List of UK top-ten singles in 2020

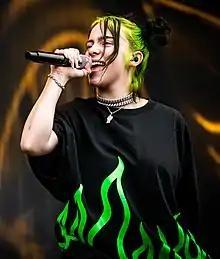
Billie Eilish achieved four top 10 singles this year. In February, she became the first-ever artist born in the 21st century to achieve a UK number-one single when "No Time to Die", the theme tune from "the James Bond movie of the same name", topped the chart. The song went on to win the Academy Award for Best Original Song at the 94th Academy Awards in March 2022.

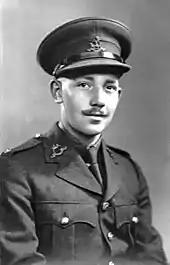
World War II veteran Captain Tom Moore (photographed in the 1940s) made history in 2020 when he became the oldest-ever artist to achieve a UK number-one single after teaming up with Michael Ball and the NHS Voices of Hope Choir to record a cover version of "You'll Never Walk Alone" in order to raise funds for the COVID-19 pandemic in the United Kingdom. Captain Tom celebrated his 100th birthday on 30 April 2020, the same week "You'll Never Walk Alone" was at number-one in the UK chart. Sadly, Captain Tom would himself pass away from COVID-19 on 2 February 2021.

The following table shows artists who have achieved two or more top 10 entries in 2020, including singles that reached their peak in 2019. The figures include both main artists and featured artists, while appearances on ensemble charity records are also counted for each artist. The total number of weeks an artist spent in the top ten in 2020 is also shown.